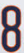
Number: 8